Beeding Hill to Newtimber Hill

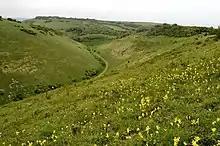
Cowslips on Devil's Dyke

Devil's Dyke (area eight) itself is also in unfavourable but recovering condition, but is geologically important as an example of Pleistocene erosion of a dry chalk valley. The adjacent two areas are categorised as woodland. Summers Down (area nine) is woodland in unfavourable but recovering condition to the south of the Dyke and the Poynings Woodland (area ten) to the north is in favourable condition. The Dyke is in the Poynings parish.